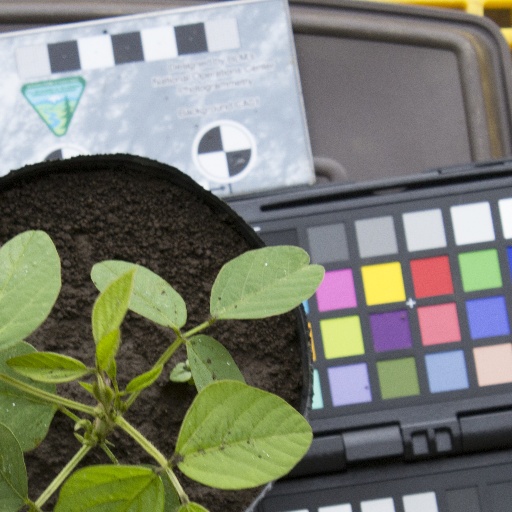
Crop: soybean